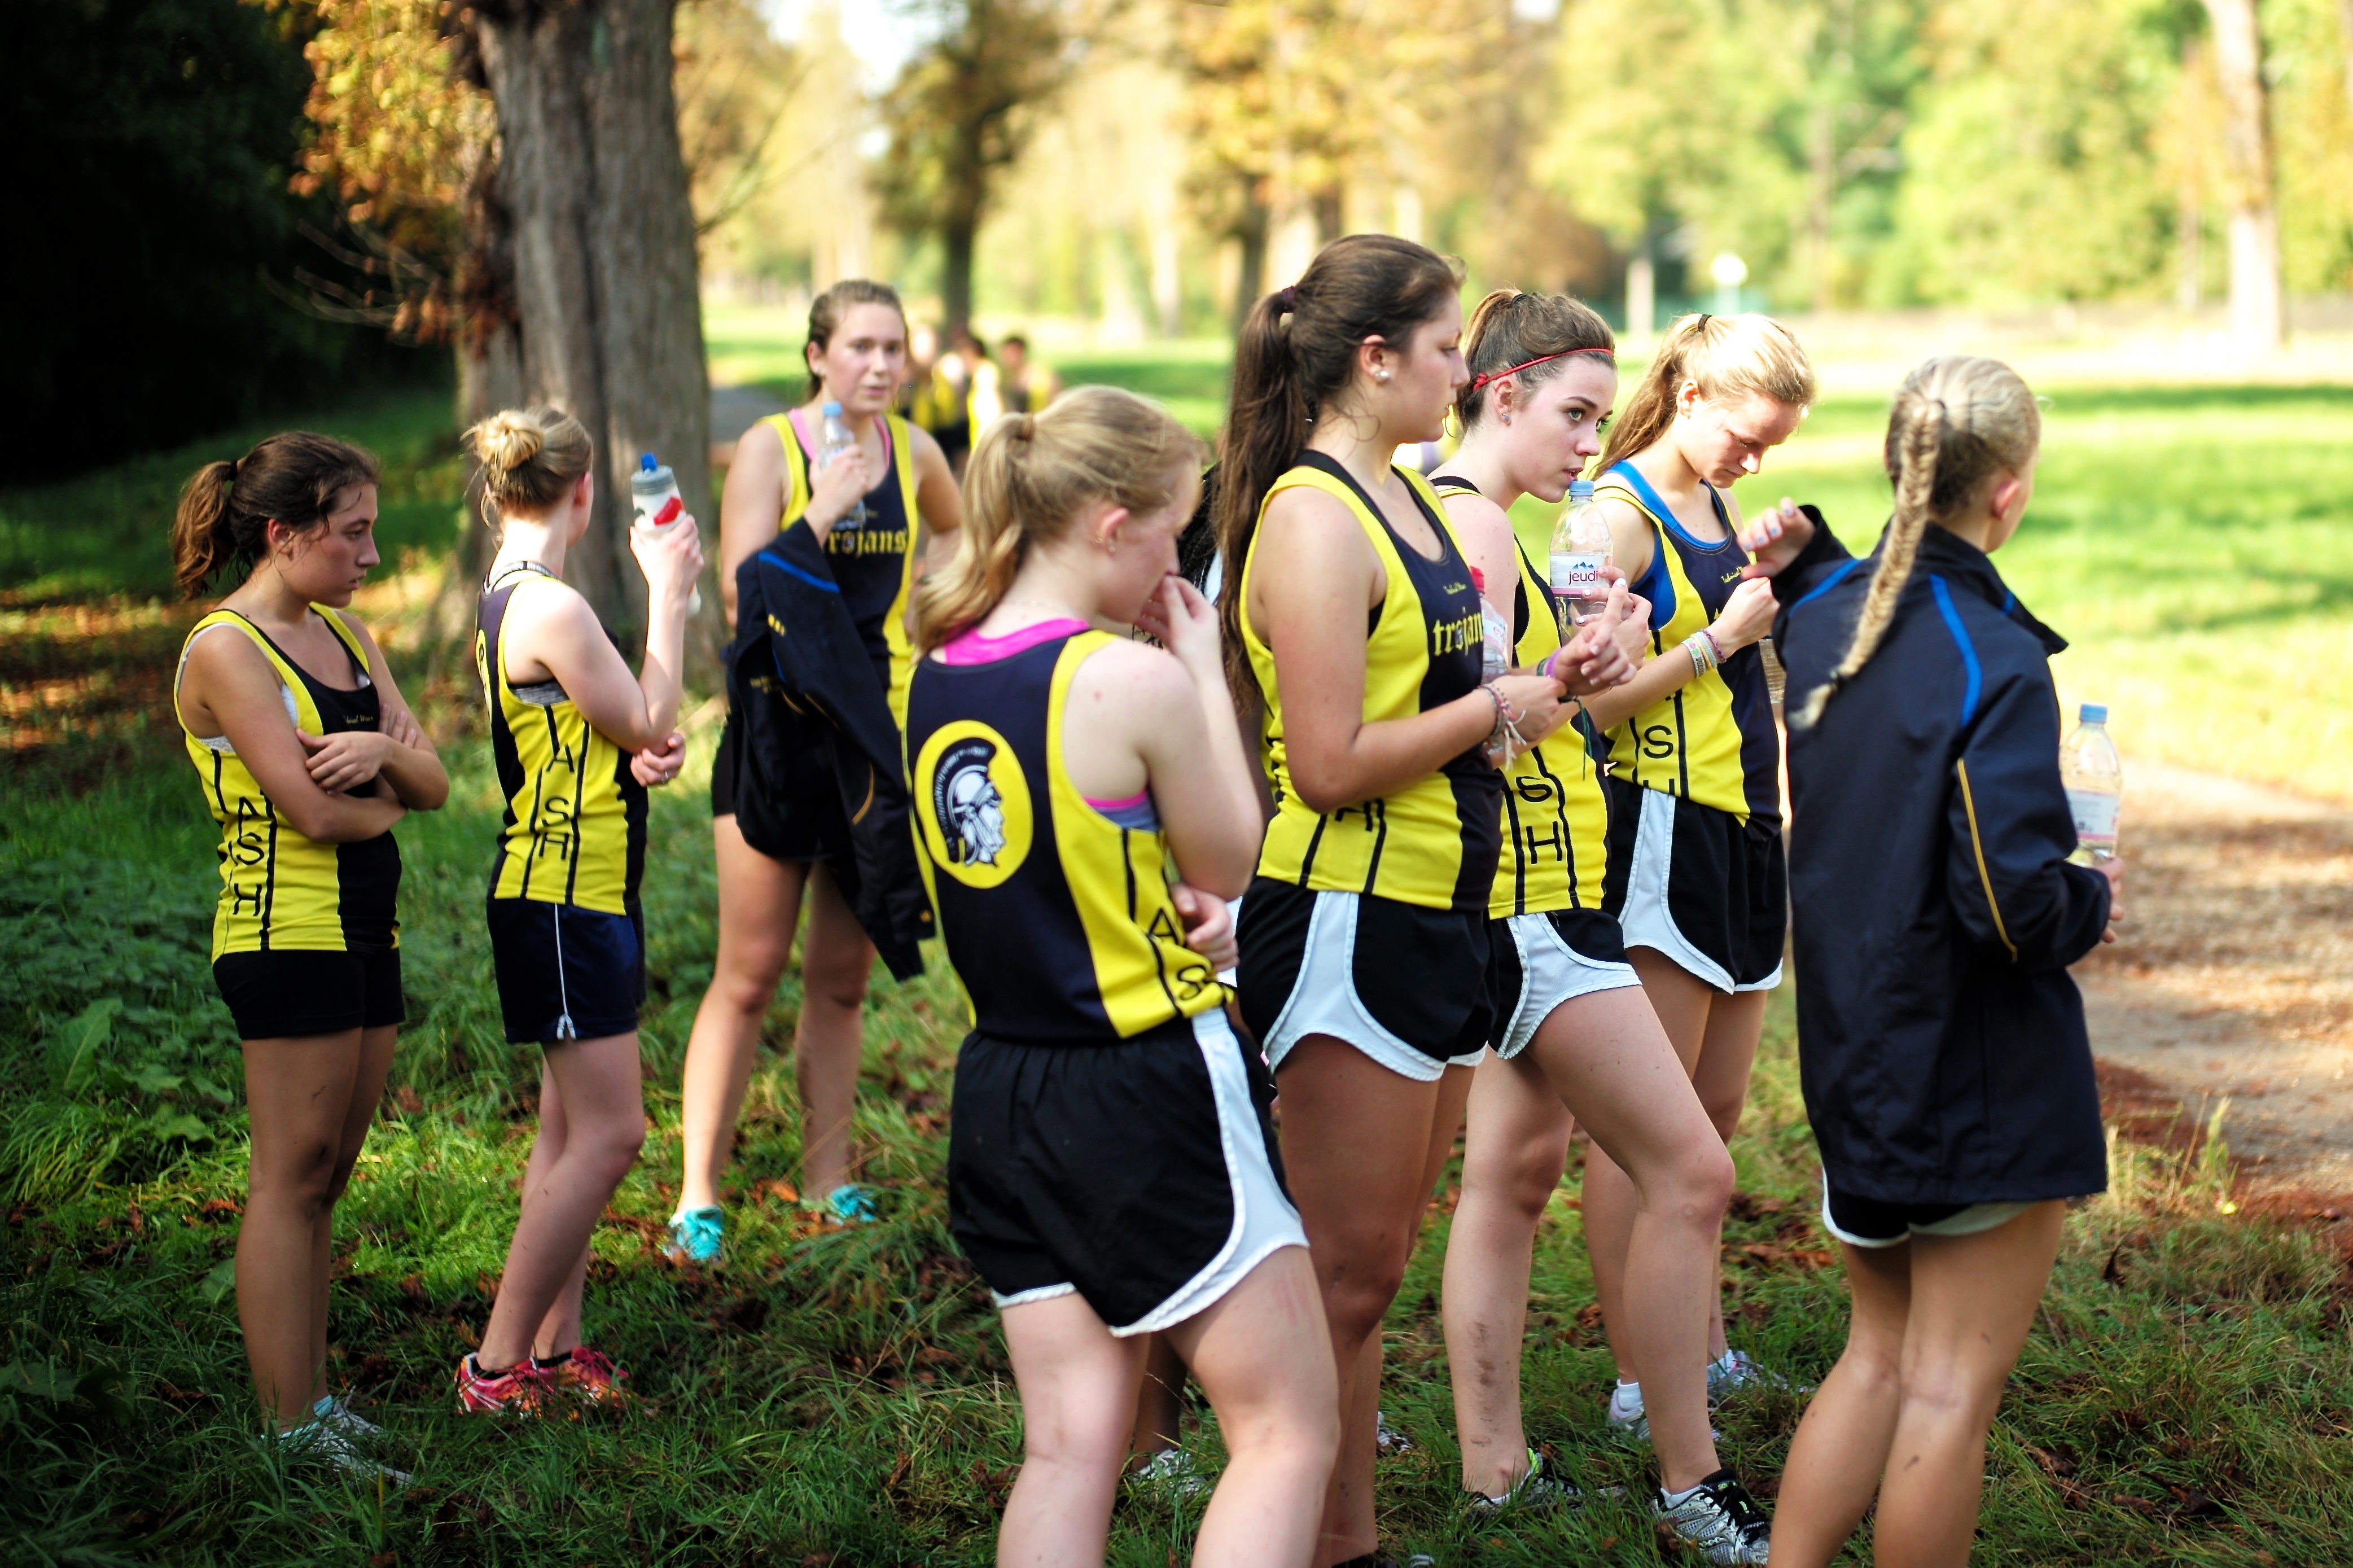
person, cloud, sport, running, run, paris, country, recreation, france, cross, race, competition, september, hague, girls, m, american, team, sports, boys, saint, parc, 50, school, runners, filter, nd, endurance, leica, 240, summilux, athletics, meet, xc, physical exercise, outdoor recreation, human action, social group, endurance sports, duathlon, cross country running